Mint 400

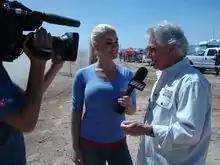
K. J. Howe, former Mint 400 race director being interviewed

Norm Johnson created "The Mint '400' Del Webb Desert Rally" in 1968 in his role as promotions director of The Mint Hotel & Casino. The first race sent 101 vehicles across roughly of desert, started and ended at The Mint Hotel in Las Vegas with pit-stops at Ash Meadows, Beatty and Lathrop Wells.